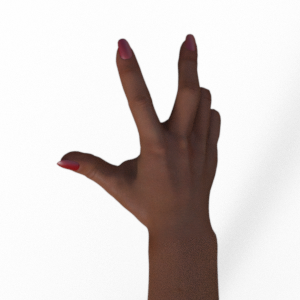
Label: scissors